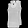
Label: T - shirt / top